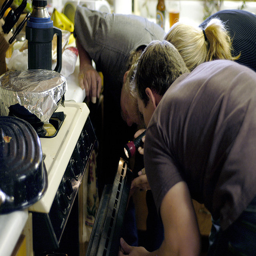
three people looking inside an open oven door
People looking inside of a oven with a flashlight.
Some people looking inside a stove with a flashlight
Three people looking in a stove for food.
A group of men and women looking inside of a black oven.